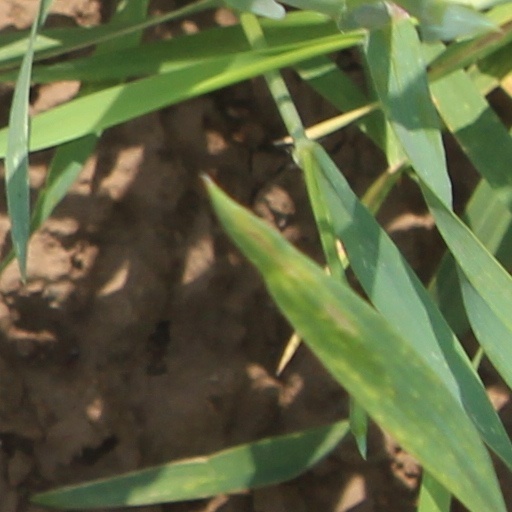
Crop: wheat